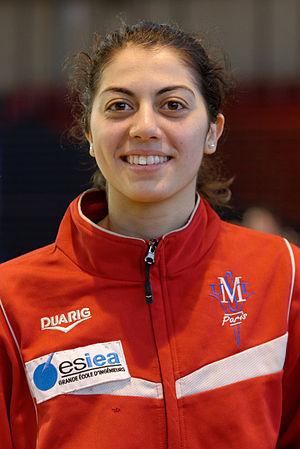
La sabreuse Azza Besbes lors du Tournoi international Paris Île-de-France 2013 à la Halle Carpentier, Paris.
Azza Besbes, née le 28 novembre 1990 à Abou Dabi, est une escrimeuse tunisienne pratiquant le sabre individuel. Elle est la sœur des escrimeuses Sarra, Hela et Rim Besbes, ainsi que de l'escrimeur Ahmed Aziz Besbes.